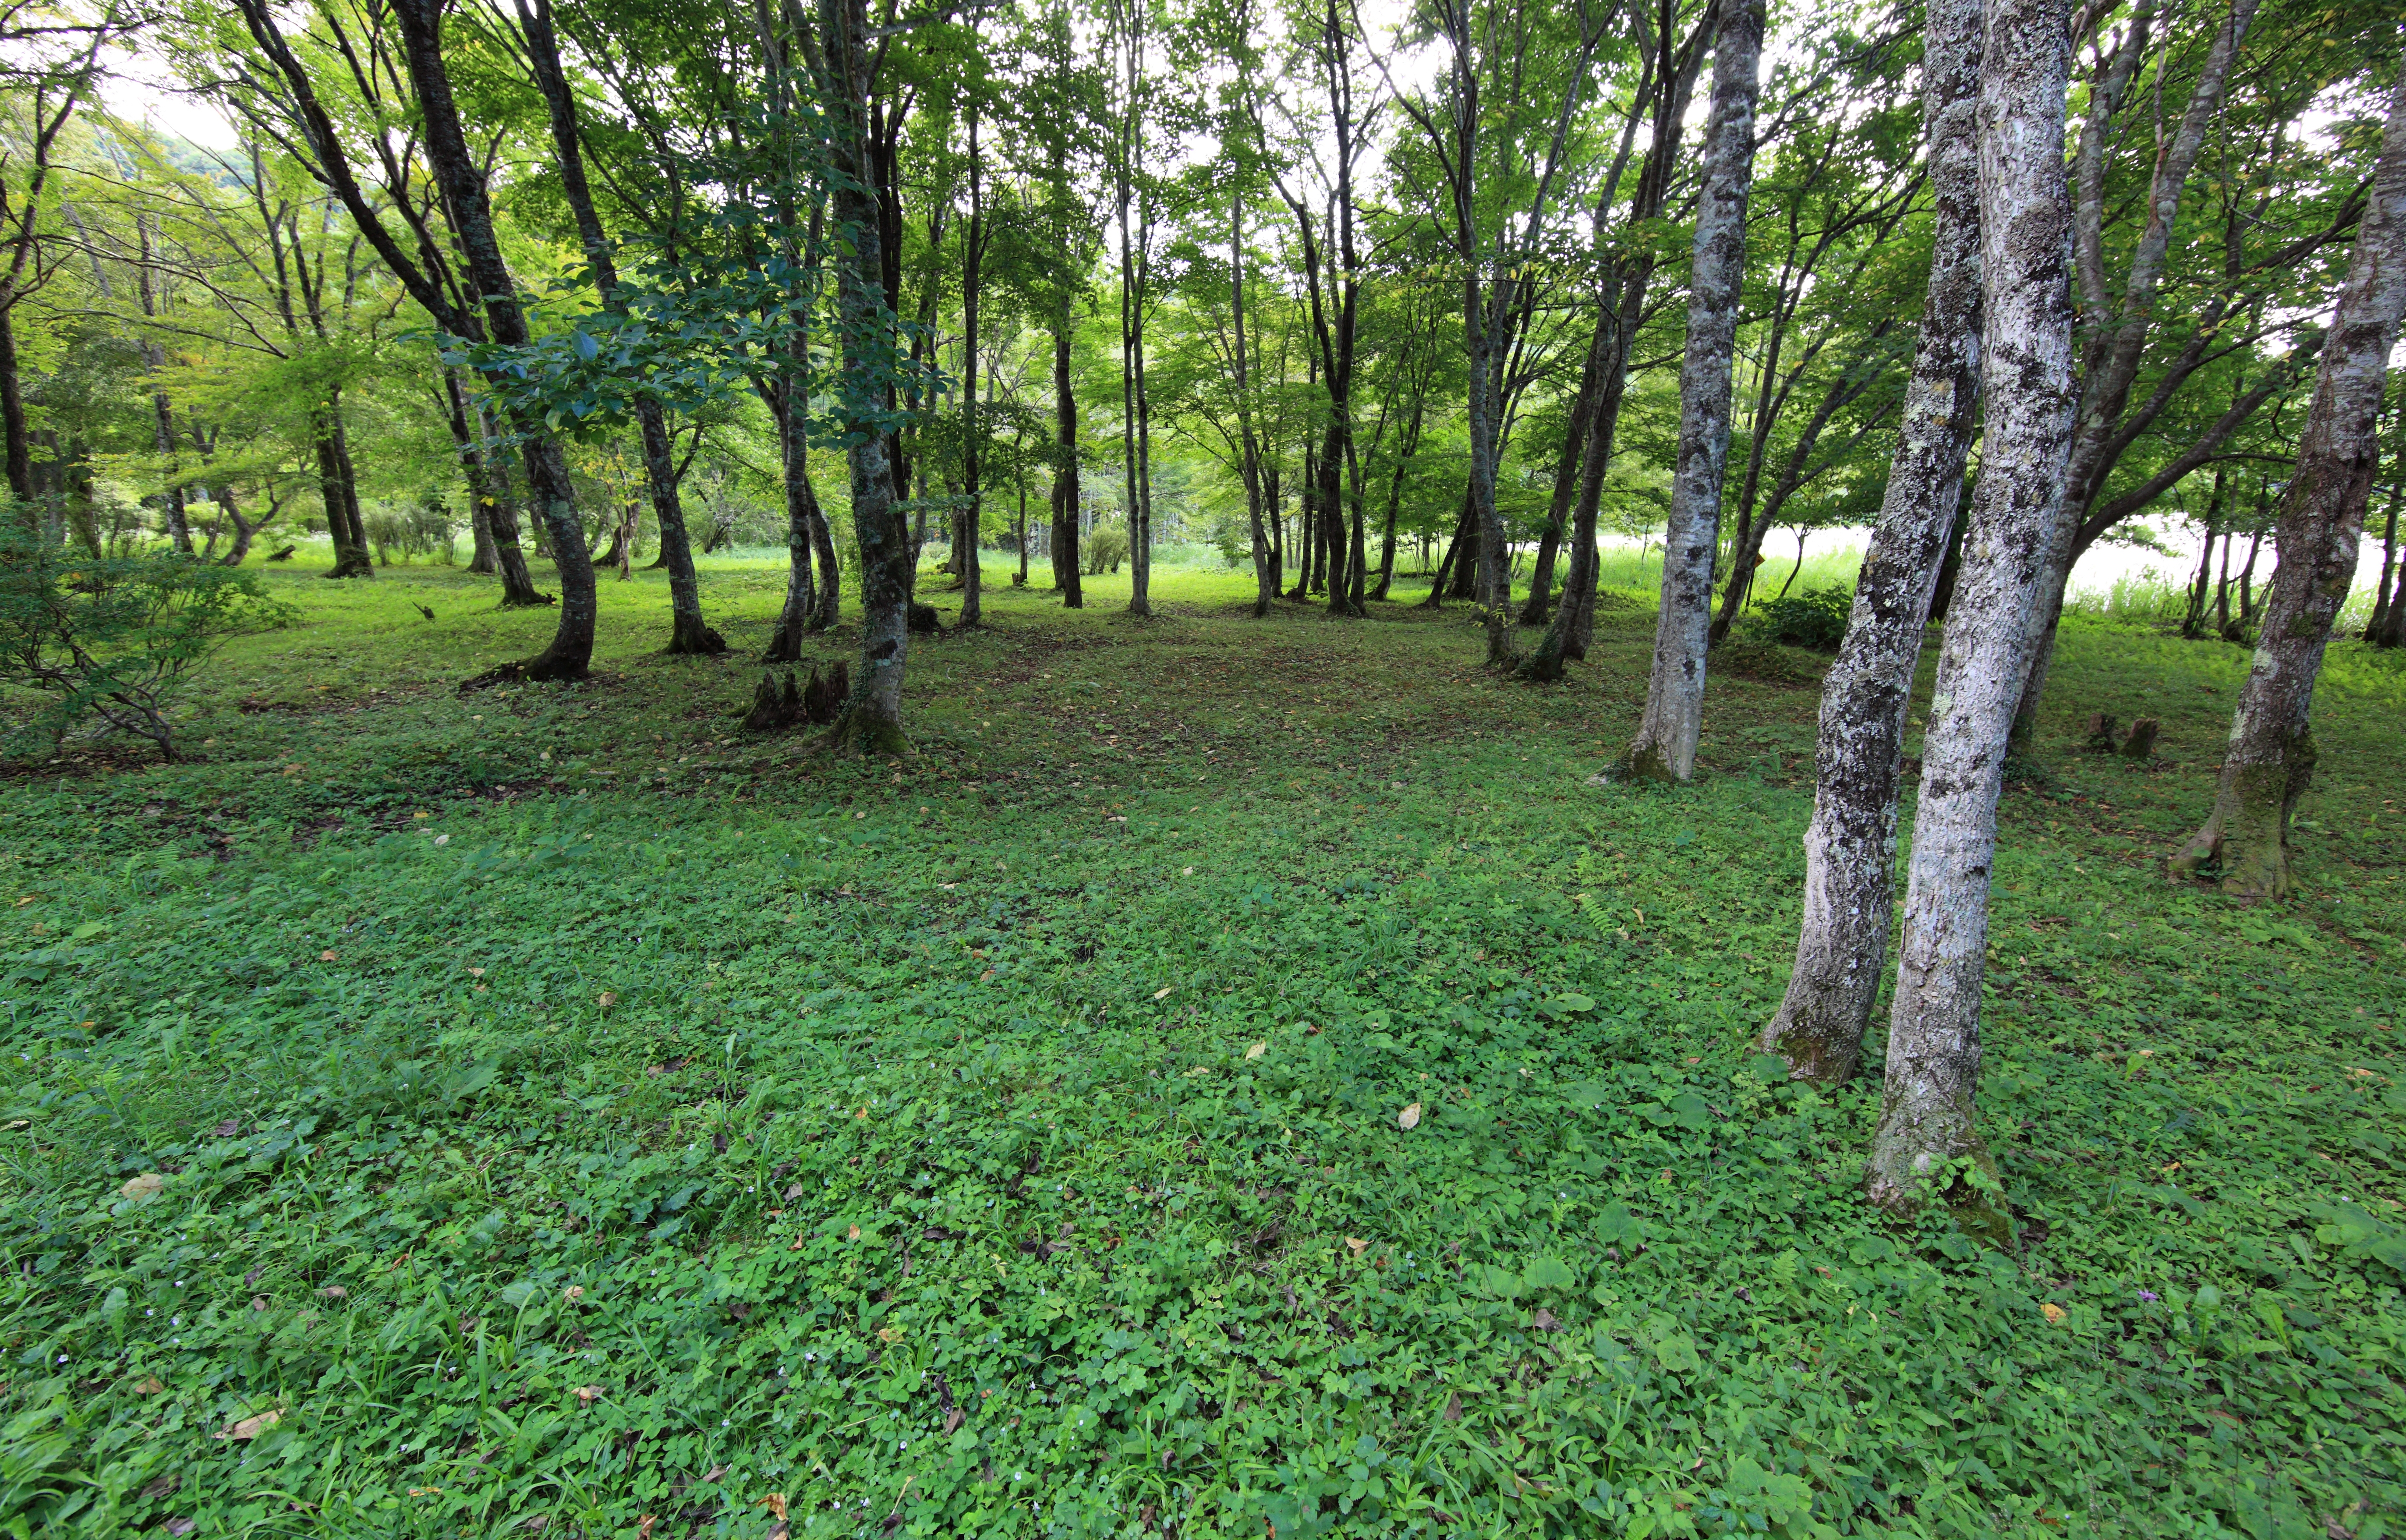
tree, forest, grass, plant, lawn, meadow, leaf, flower, green, high, pasture, vegetation, shrub, deciduous, plantation, 5d, grove, hires, woodland, habitat, markii, ecosystem, hi, res, resolution, flowering plant, biome, natural environment, woody plant, temperate broadleaf and mixed forest, temperate coniferous forest, land plant